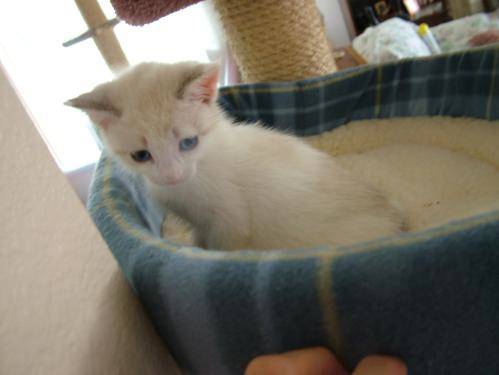
Label: cat